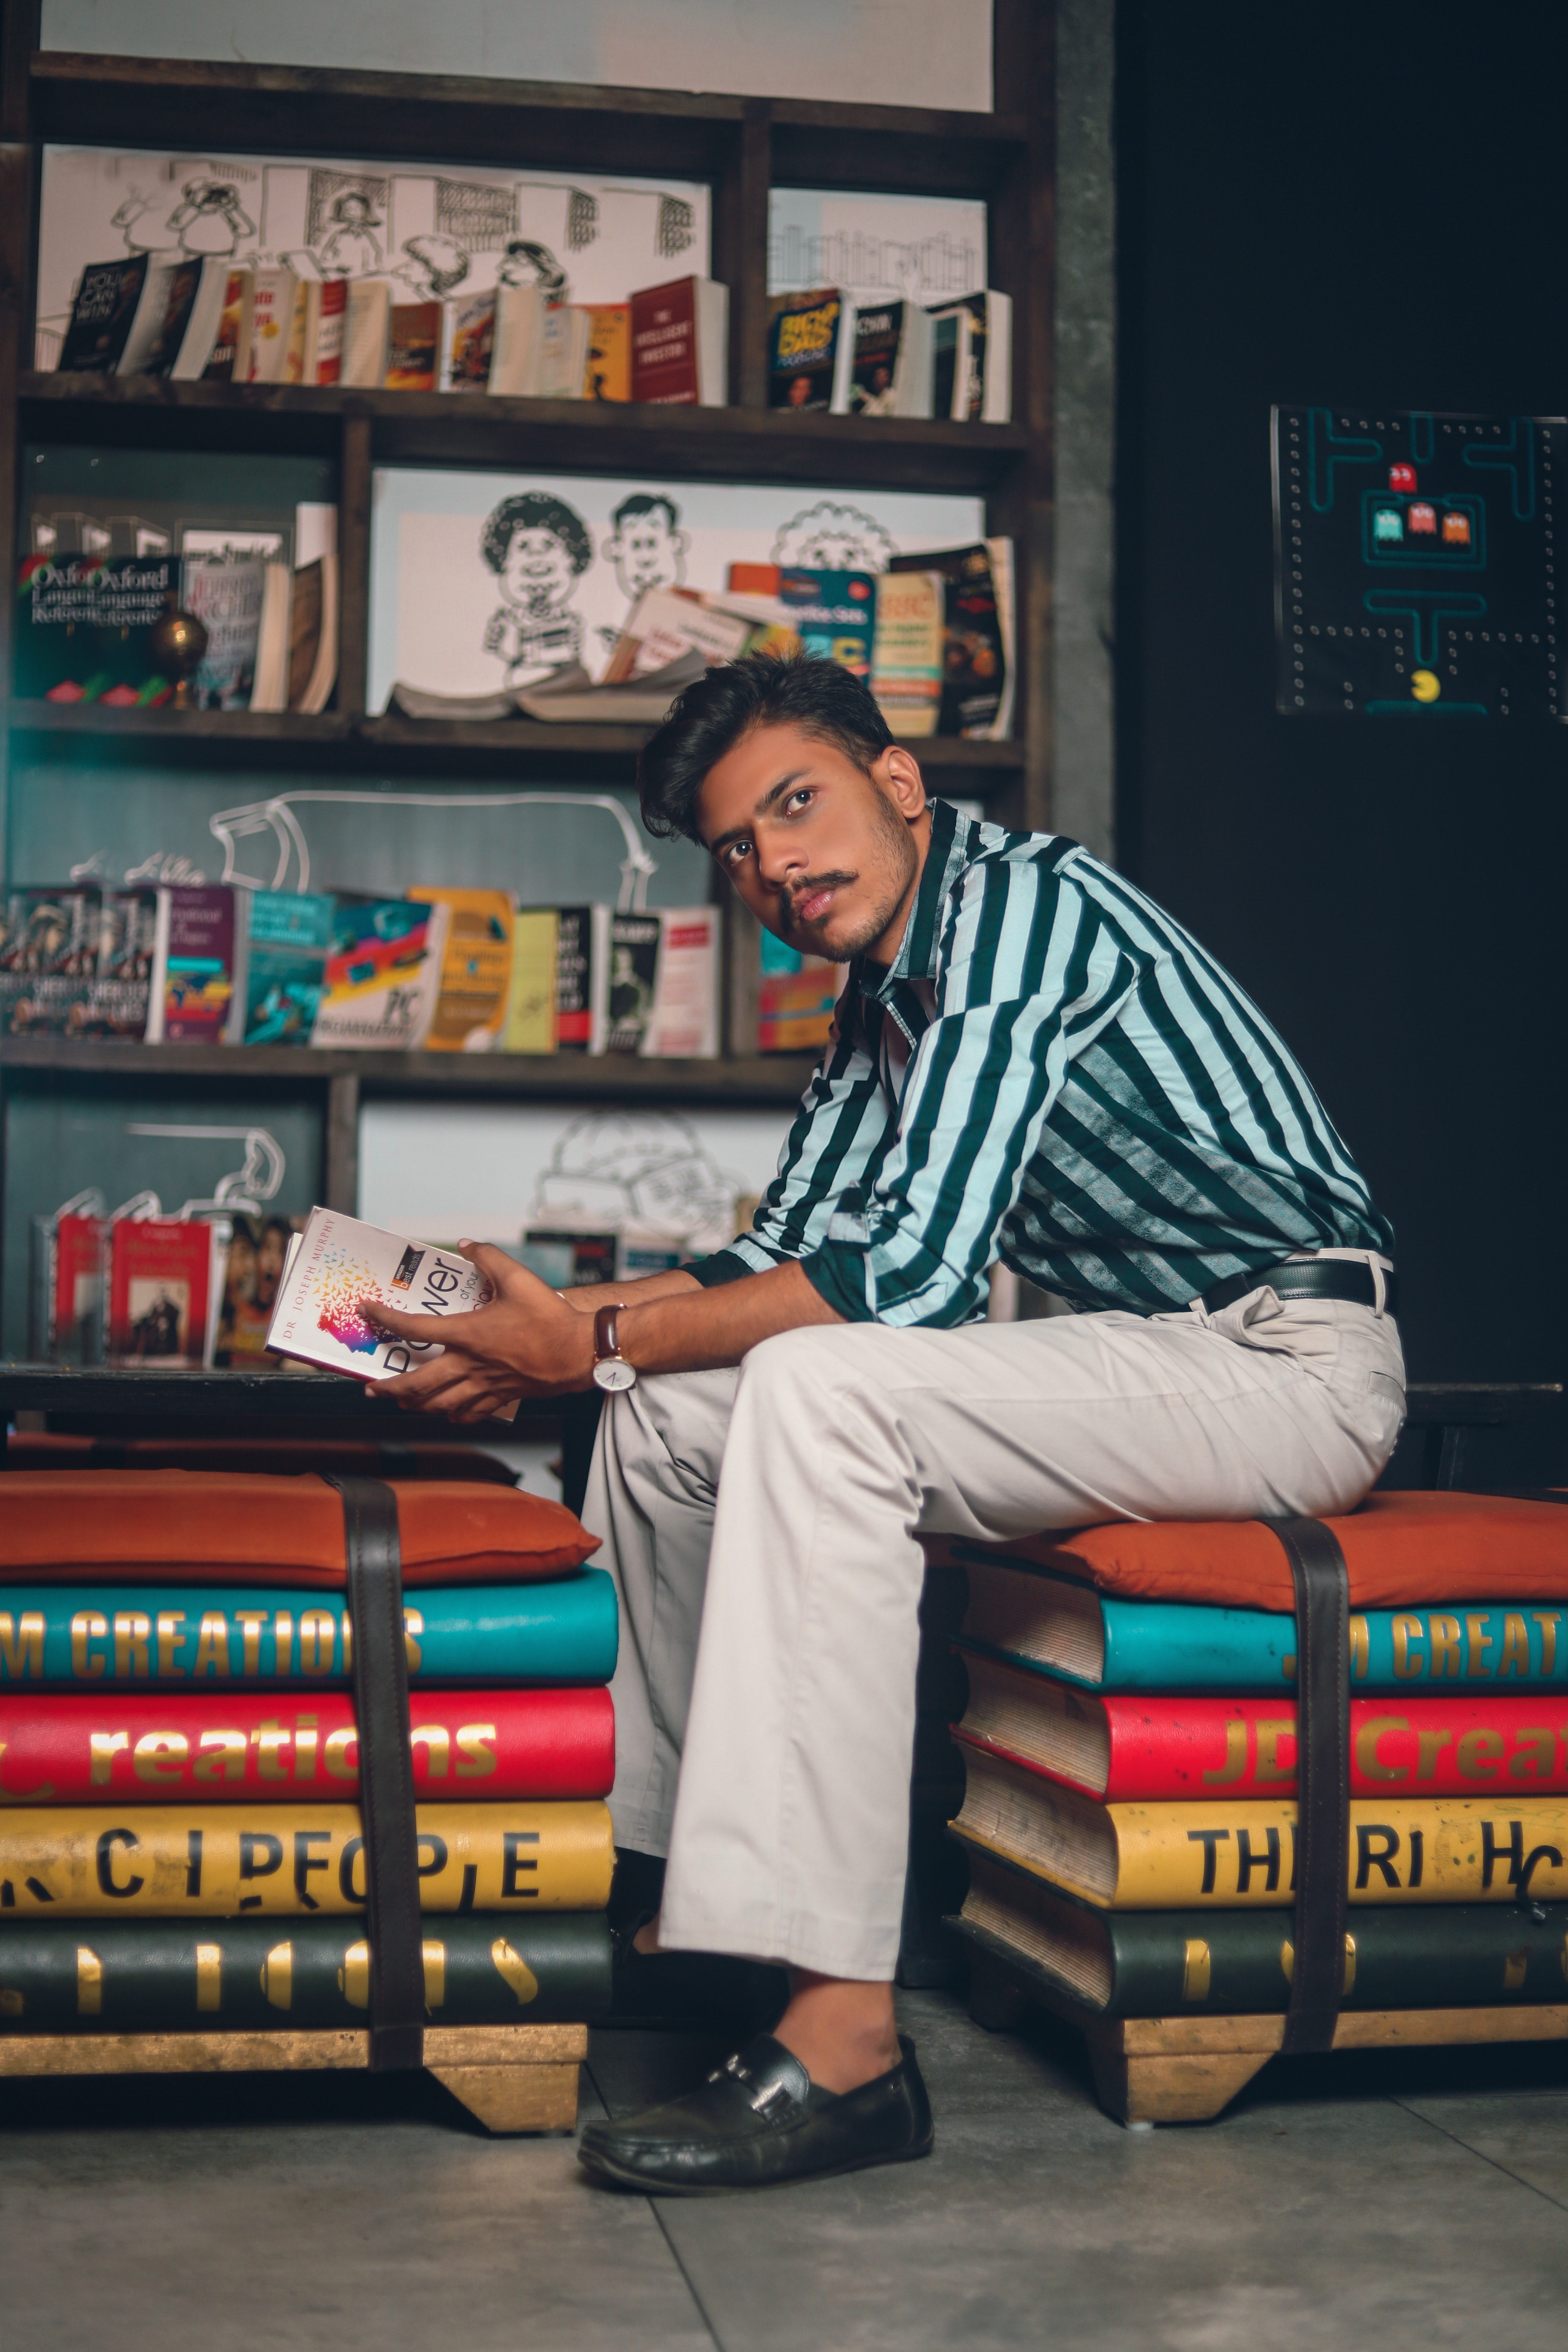
sitting, reading, bookselling, book, bookcase, furniture, publication, library, shelving, shopkeeper